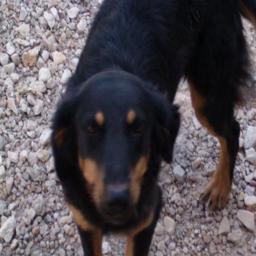
Animal: dogs